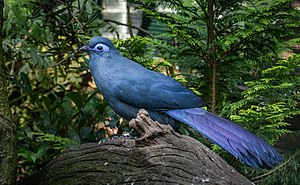
Gøge / Billeder
Gøge er en familie af fugle, der fortrinsvis er udbredt i de tropiske områder af Jorden. Lidt over en tredjedel af de cirka 150 arter er kendt for at være redeparasitter. I Danmark er gøgen almindelig, mens tre andre arter er truffet nogle få gange.